Mary Eliza Walker Crump

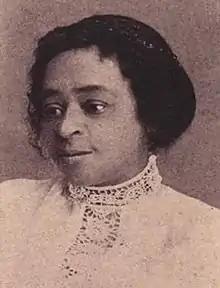
Mary Eliza Walker Crump, from a 1920 publication.

Mary Eliza Walker Crump (1857 – August 6, 1928) was an African American contralto singer and manager, and one of the original Fisk Jubilee Singers.